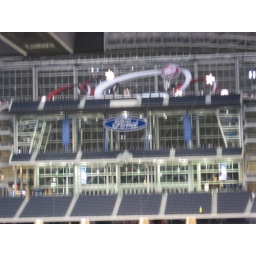
diwali mela in dallas cow boy stadium